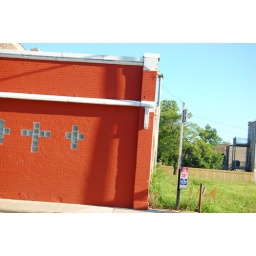
glass block crosses embedded in red brick storefront church, Pershing Road